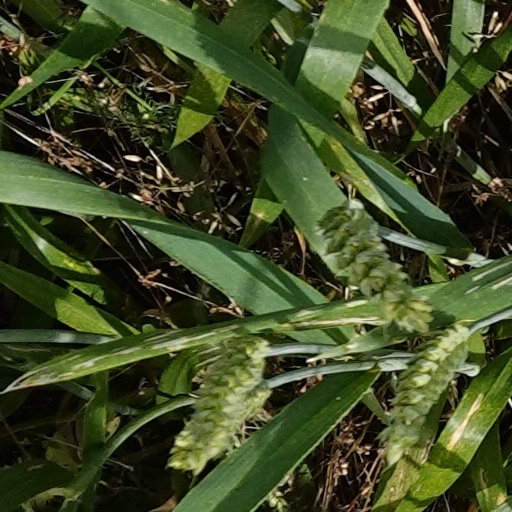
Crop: wheat